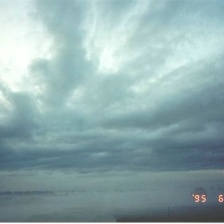
Cloud type: Stratocumulus